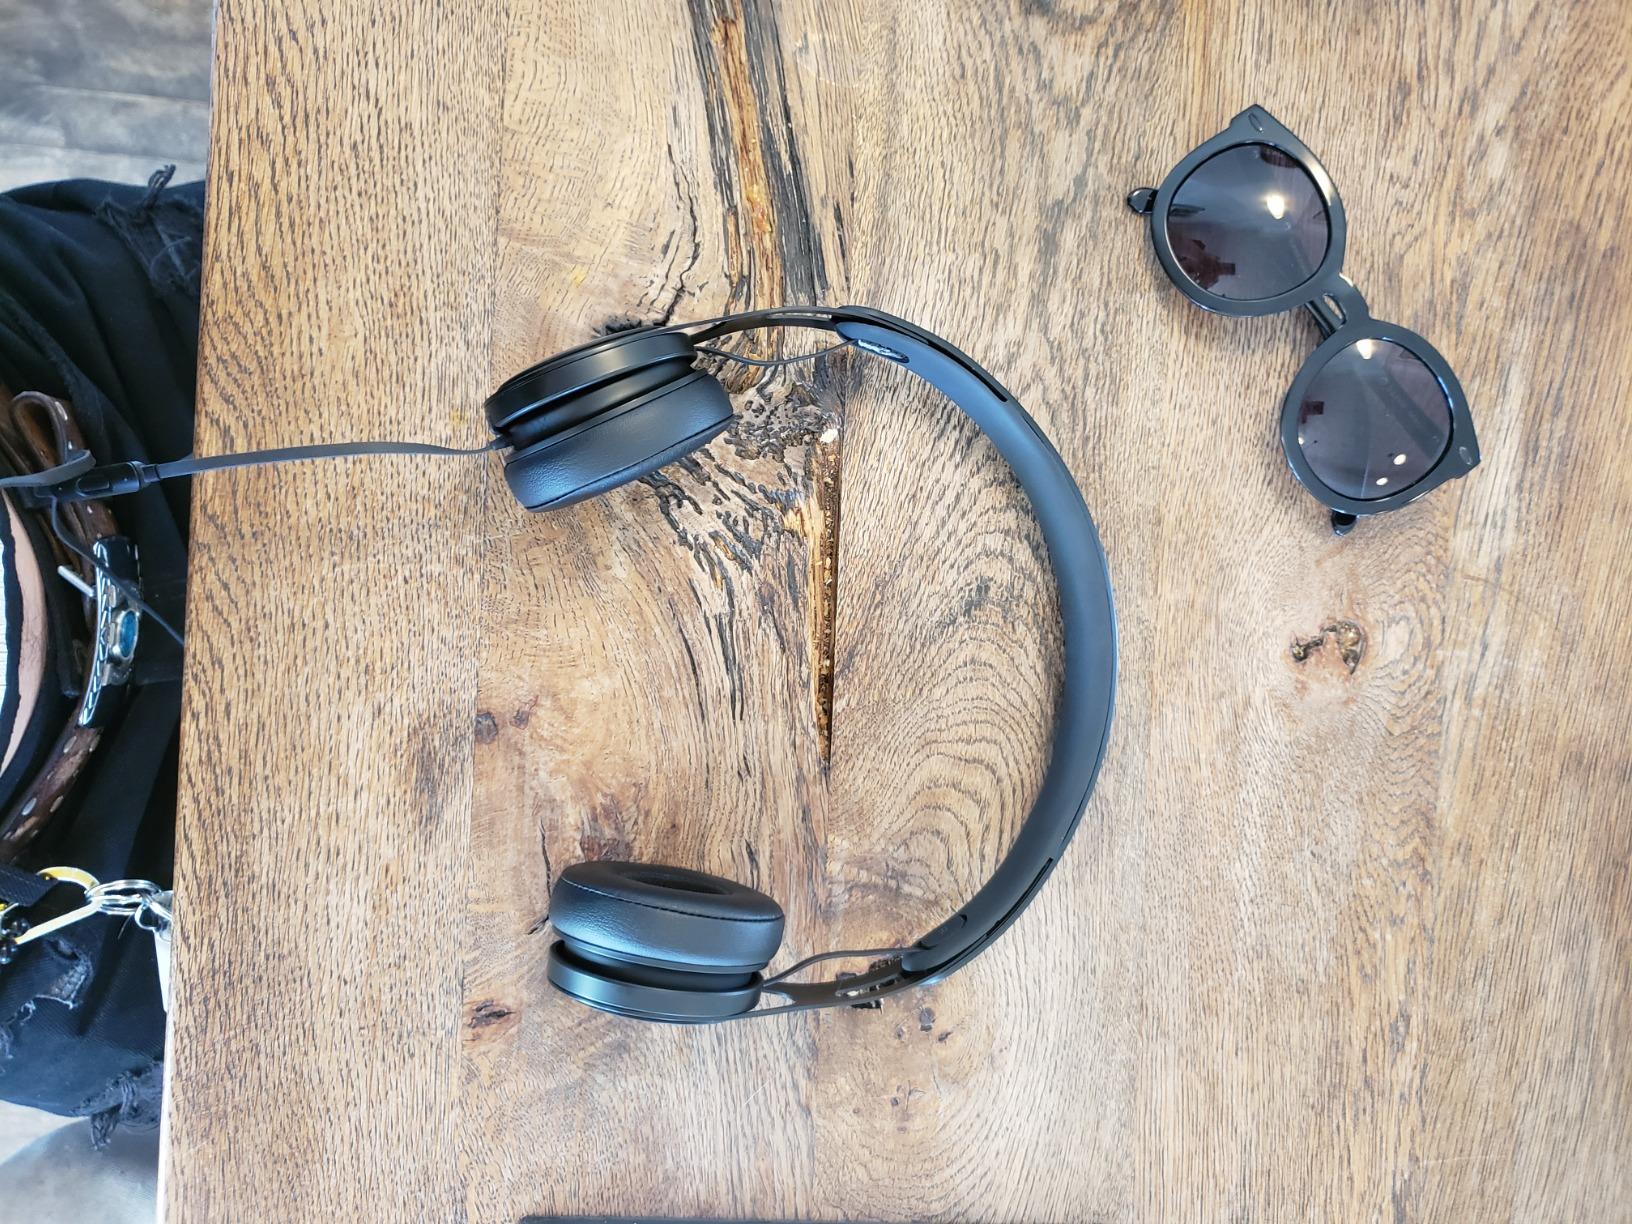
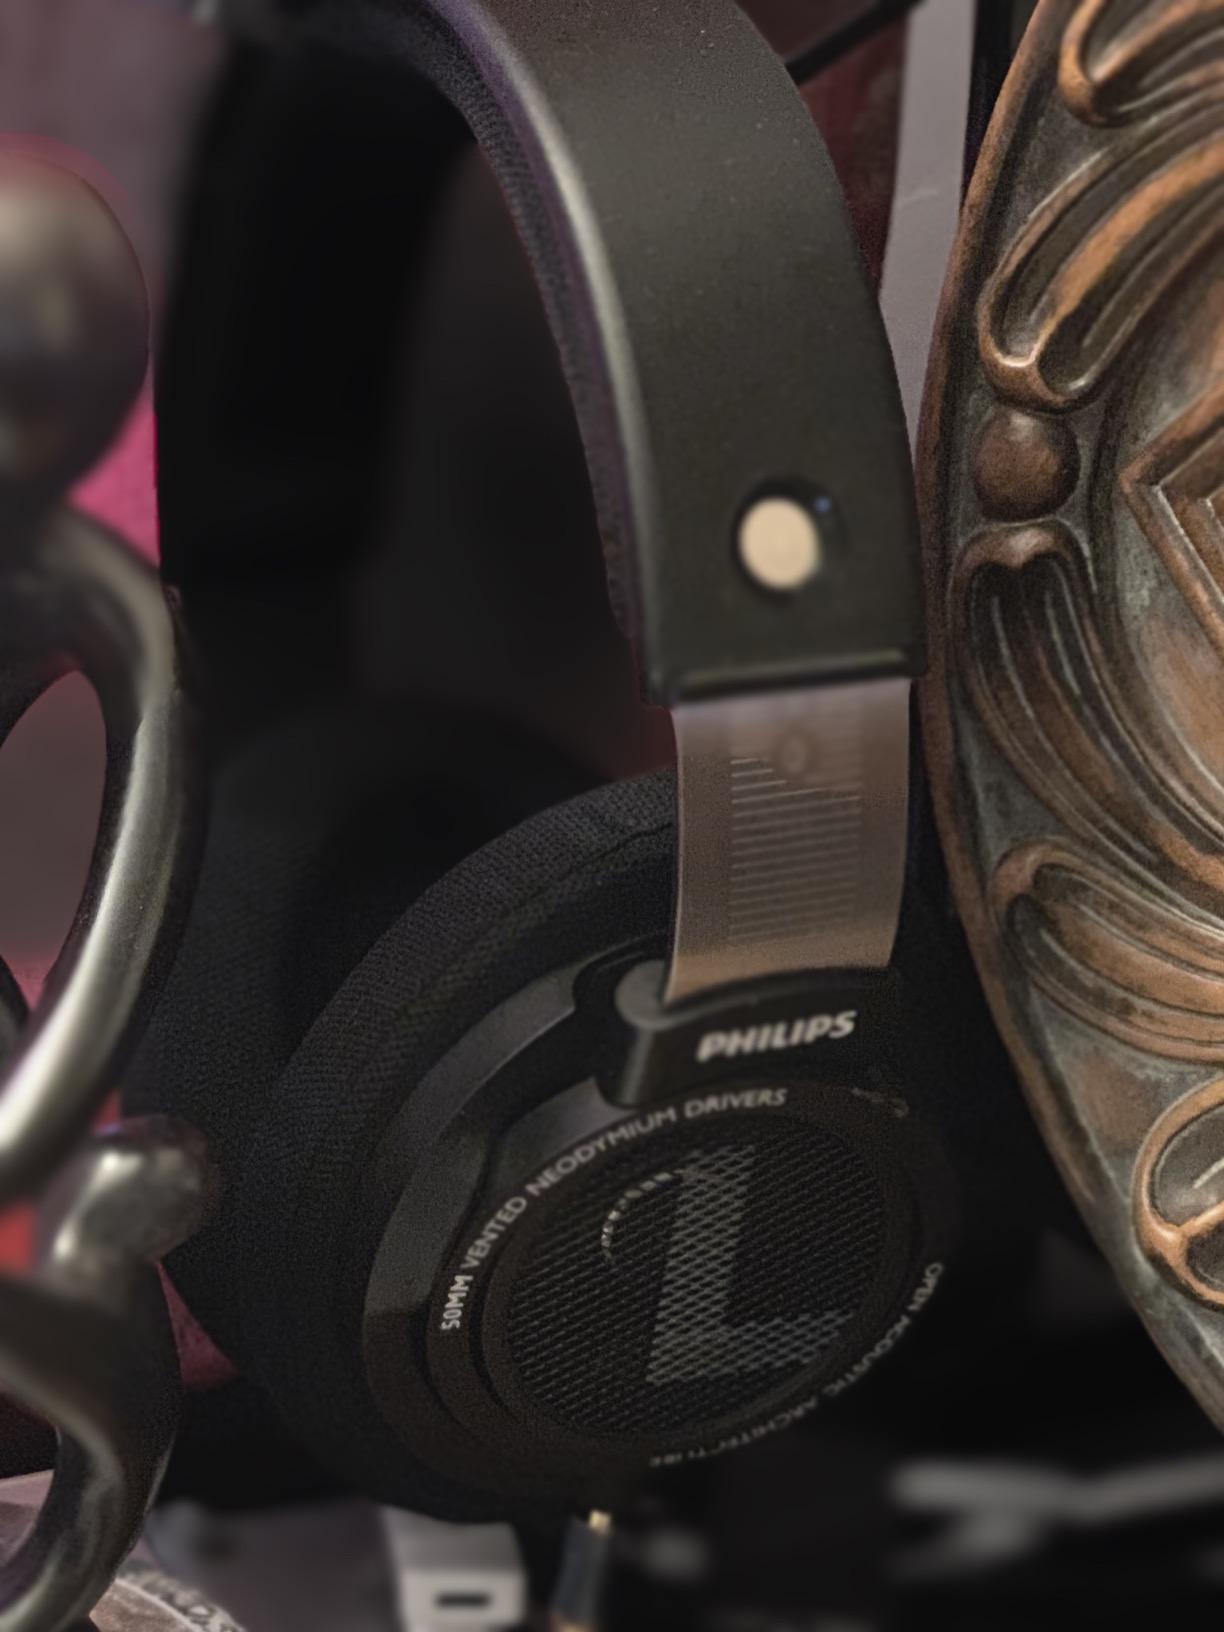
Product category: headphones
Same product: no